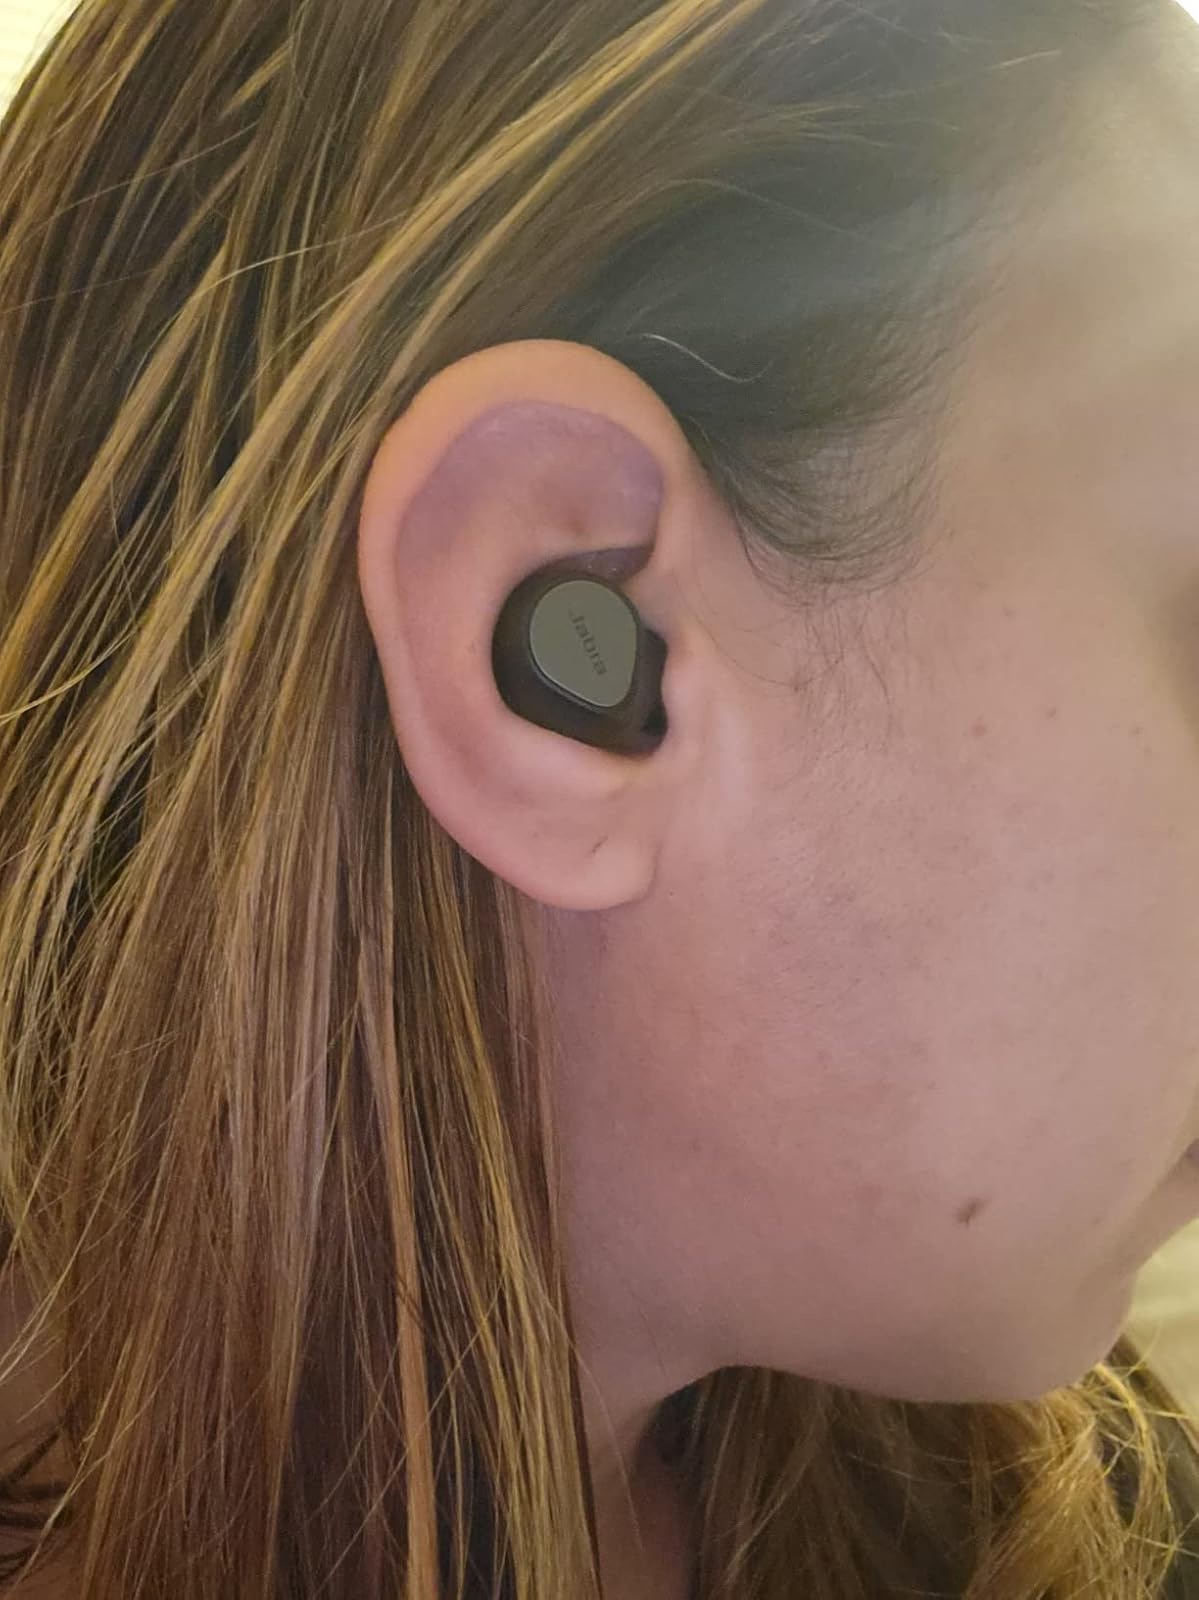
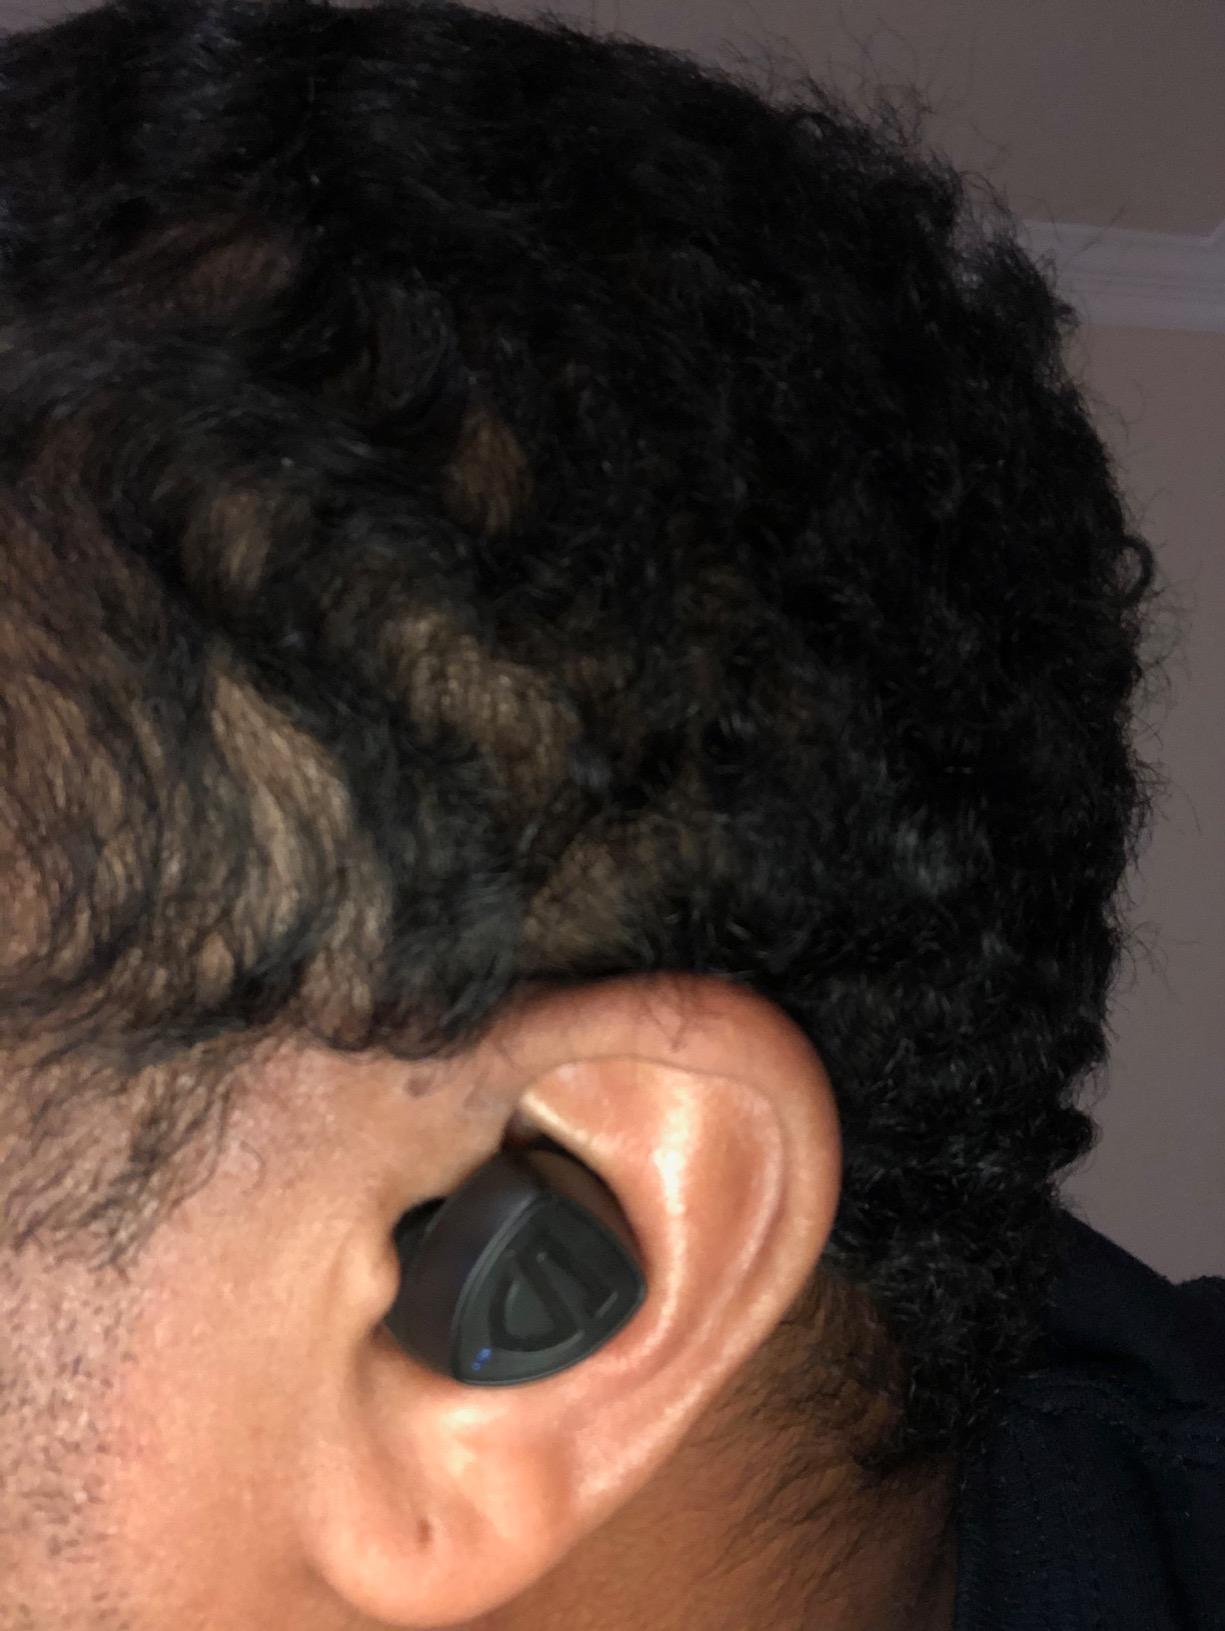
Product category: earbuds
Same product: no